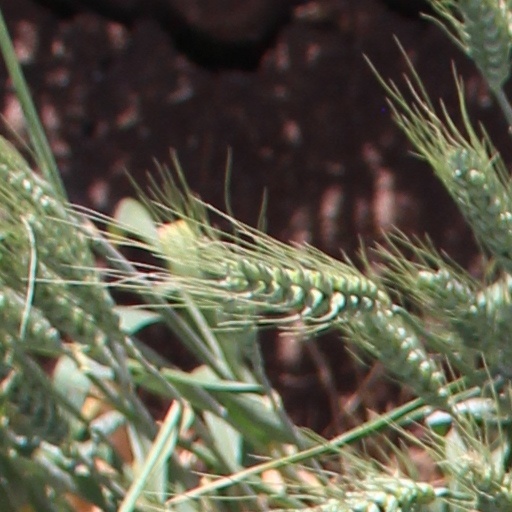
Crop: wheat